Immersion exhibit

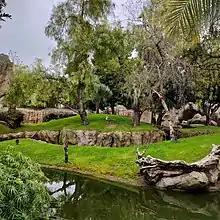
Immersion Exhibit in Bioparc València

An immersion exhibit is a naturalistic zoo environment that gives visitors the sense of being in the animals' habitats. Buildings and barriers are hidden. By recreating sights and other sensorial input from natural environments, immersion exhibits provide an indication about how animals live in the wild.